Anti-racism

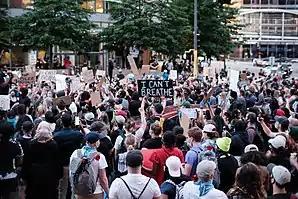
Anti-racism demonstrators at a 2020 George Floyd protest in Minneapolis, Minnesota, United States

In 1688, German immigrants to the Province of Pennsylvania issued a anti-slavery petition opposing slavery in the colony. After being set aside and forgotten, it was rediscovered by American abolitionists in 1844, misplaced around the 1940s, and once more rediscovered in March 2005. Prior to the American Revolution, a small group of Quakers, including John Woolman and Anthony Benezet, persuaded many fellow Quakers to emancipate their slaves, divest from the Atlantic slave trade and create unified Quaker policies against slavery. This afforded the religious denomination a measure of moral authority to help begin the American abolitionist movement. Woolman died of smallpox in England in 1775, shortly after crossing the Atlantic to spread his anti-slavery message to the Quakers of the British Isles.